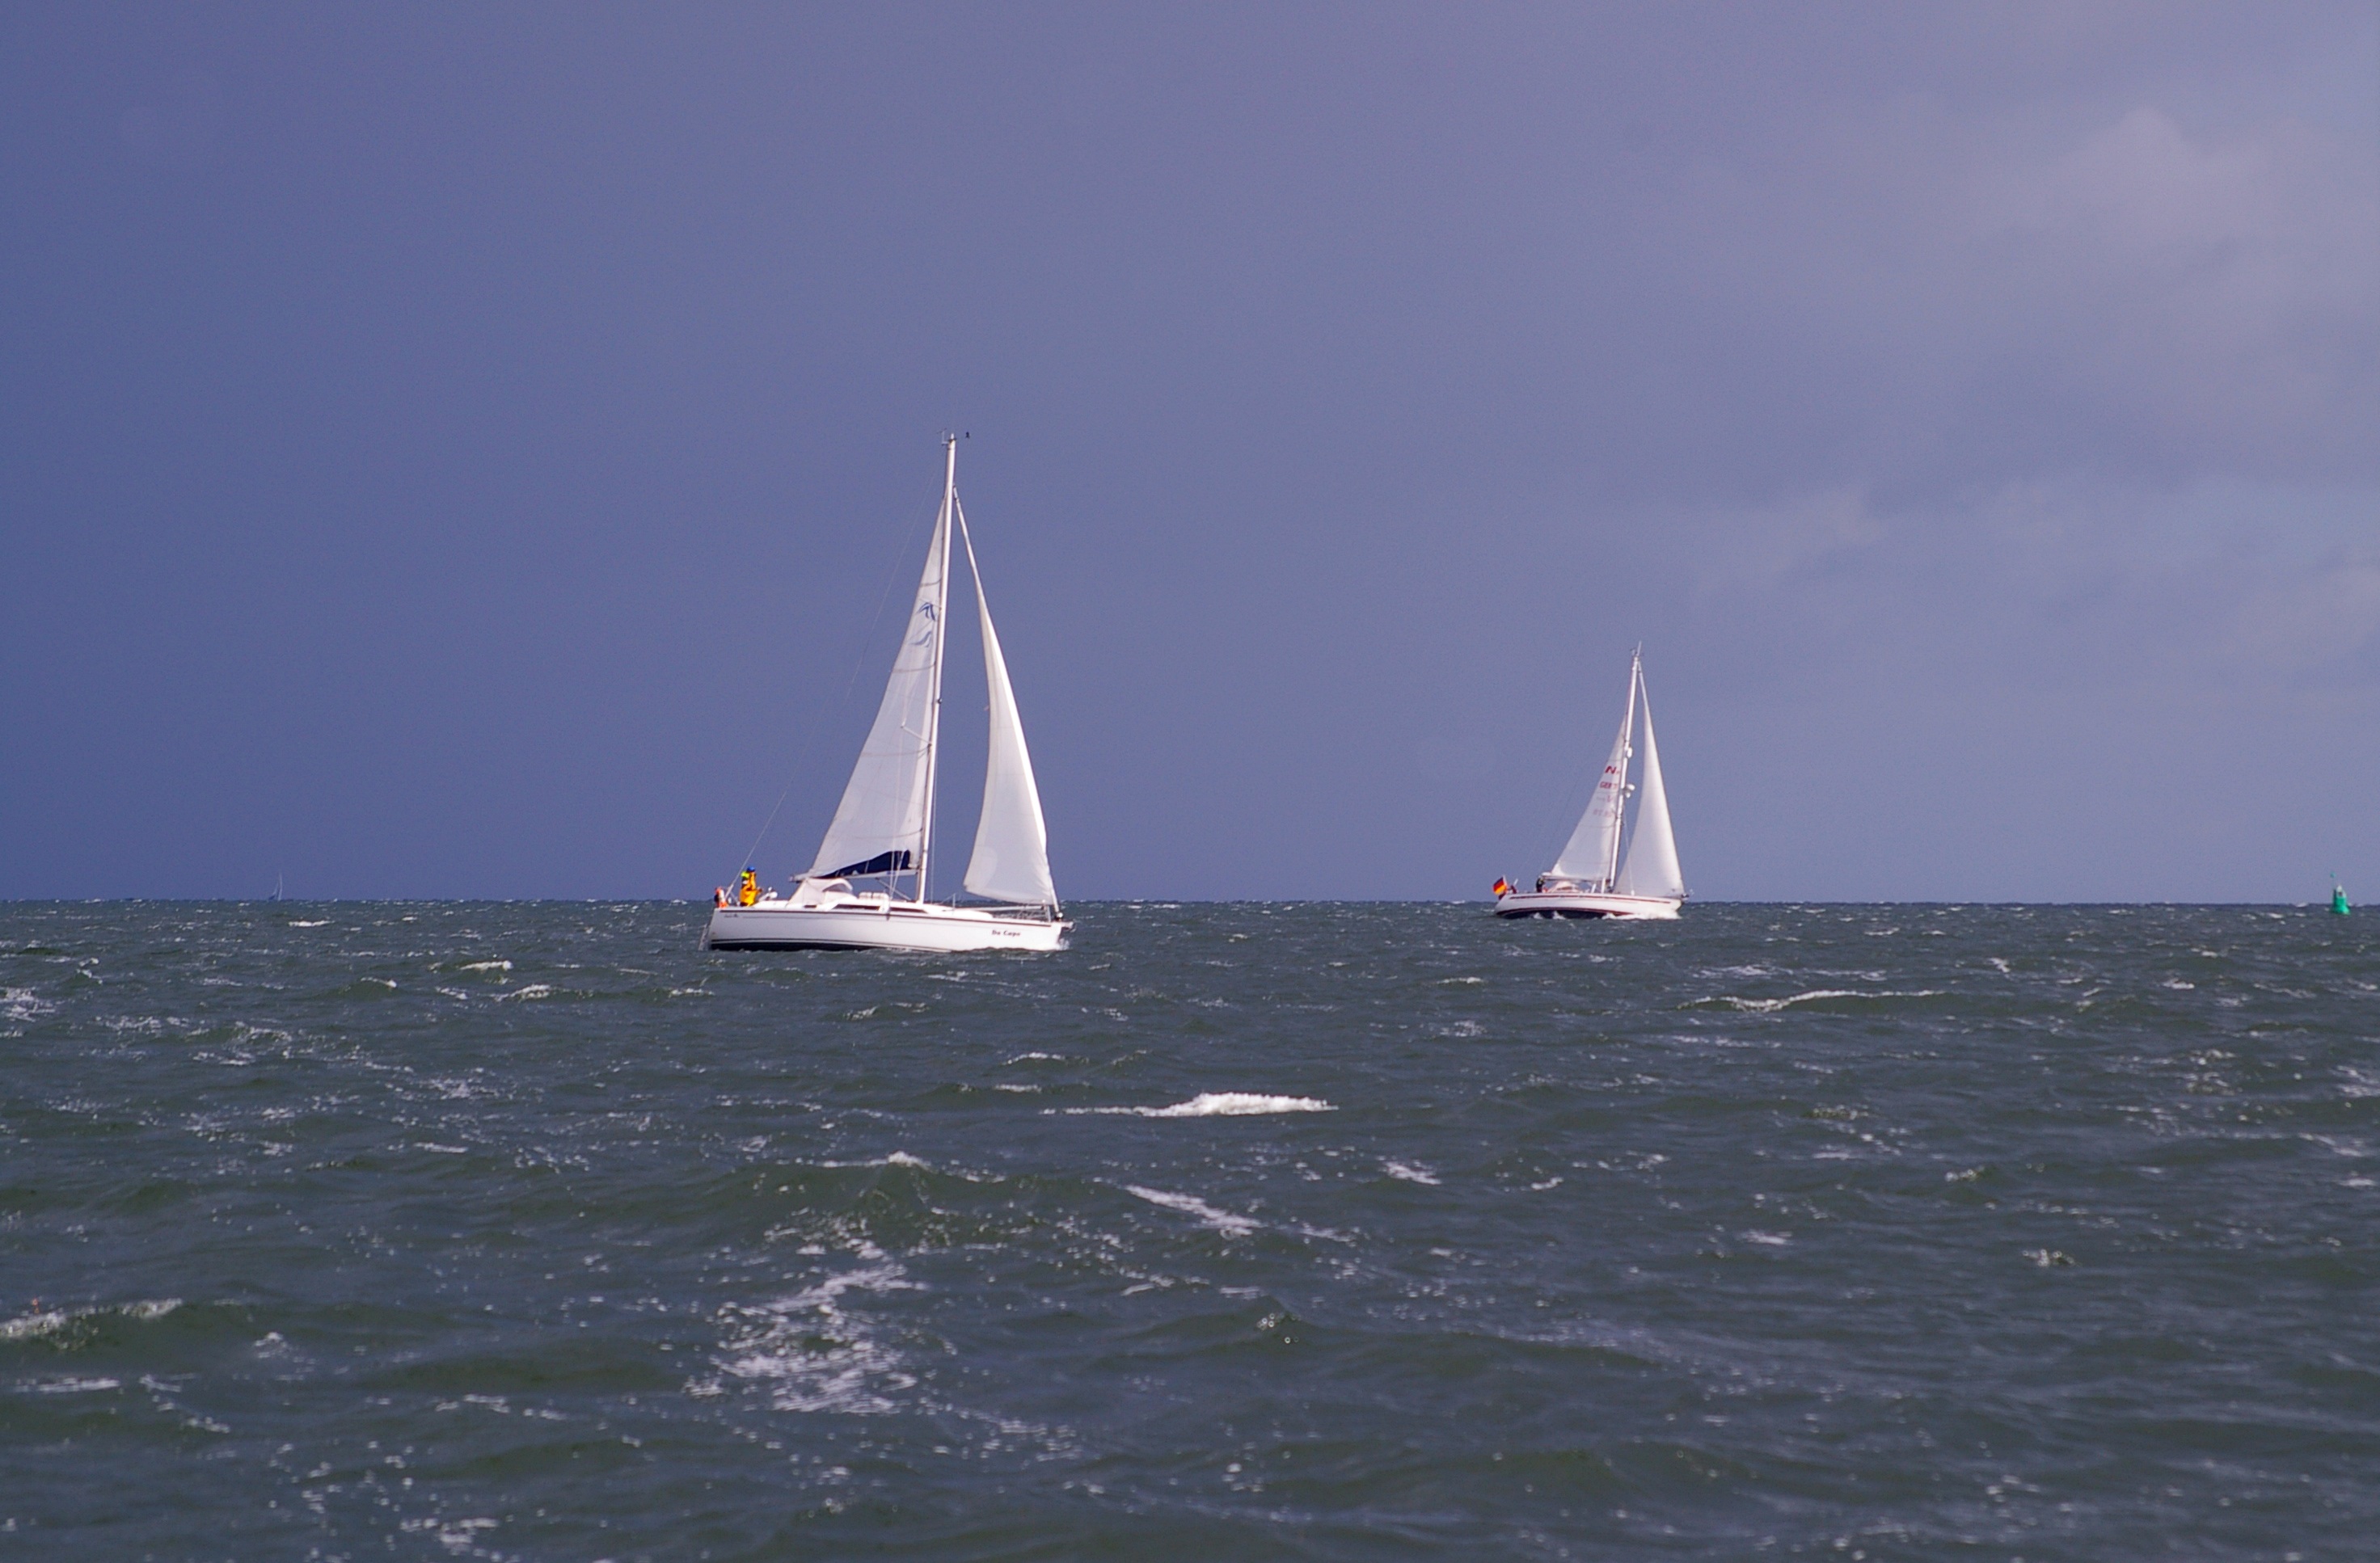
landscape, sea, coast, water, nature, sky, sun, sport, boat, rain, wave, view, wind, ship, panorama, summer, boot, idyllic, vehicle, relax, mast, sailing, yacht, weather, holiday, romantic, blue, rest, lonely, sailboat, clouds, bank, background, sports, vision, sail, outlook, germany, wide, angle, beautiful, sailing vessel, quiet, masts, watercraft, schooner, mood, waters, idyll, breakwater, nice weather, sailing boat, regatta, sailing ship, water sports, baltic sea, distant view, holiday destination, bodden, yacht racing, windsports, dinghy sailing, keelboat, sailboat racing, wind speed, most wind